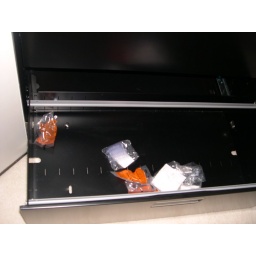
Not much in this four drawer file cabinet, so that is where all the paper went.